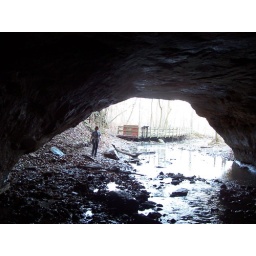
betsy walks under the rock bridge